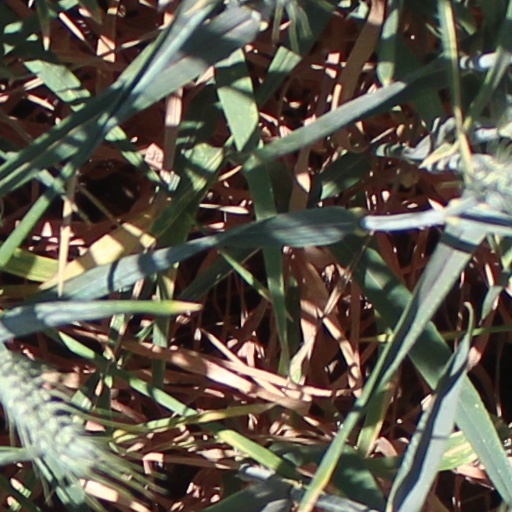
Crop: wheat